Percival Prentice

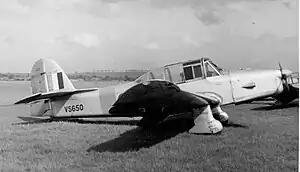
A Percival P.40 Prentice T.1 of No. 16 Reserve Flying School based at Derby (Burnaston) Airport in service in May 1953

The Percival Prentice was a basic trainer of the Royal Air Force in the early postwar period. It was a low-wing monoplane with a fixed tailwheel undercarriage. Front seating was in a side-by-side configuration with a rear seat provided.